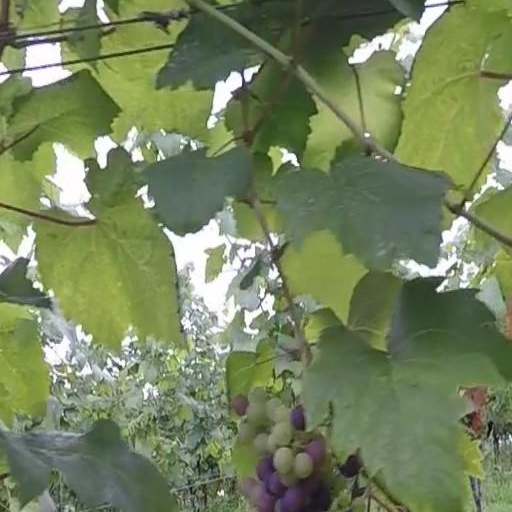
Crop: grape